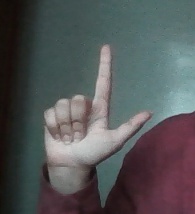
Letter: laam